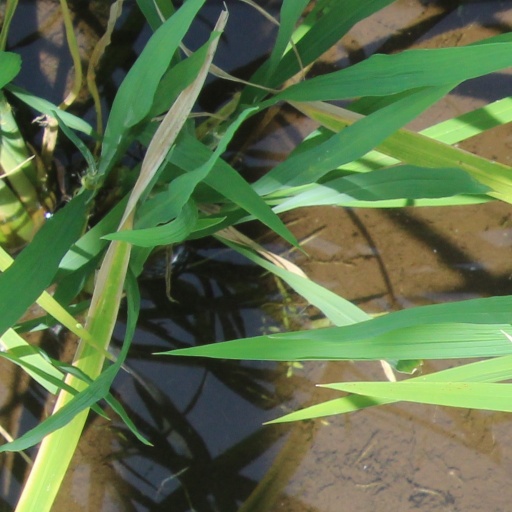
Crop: rice